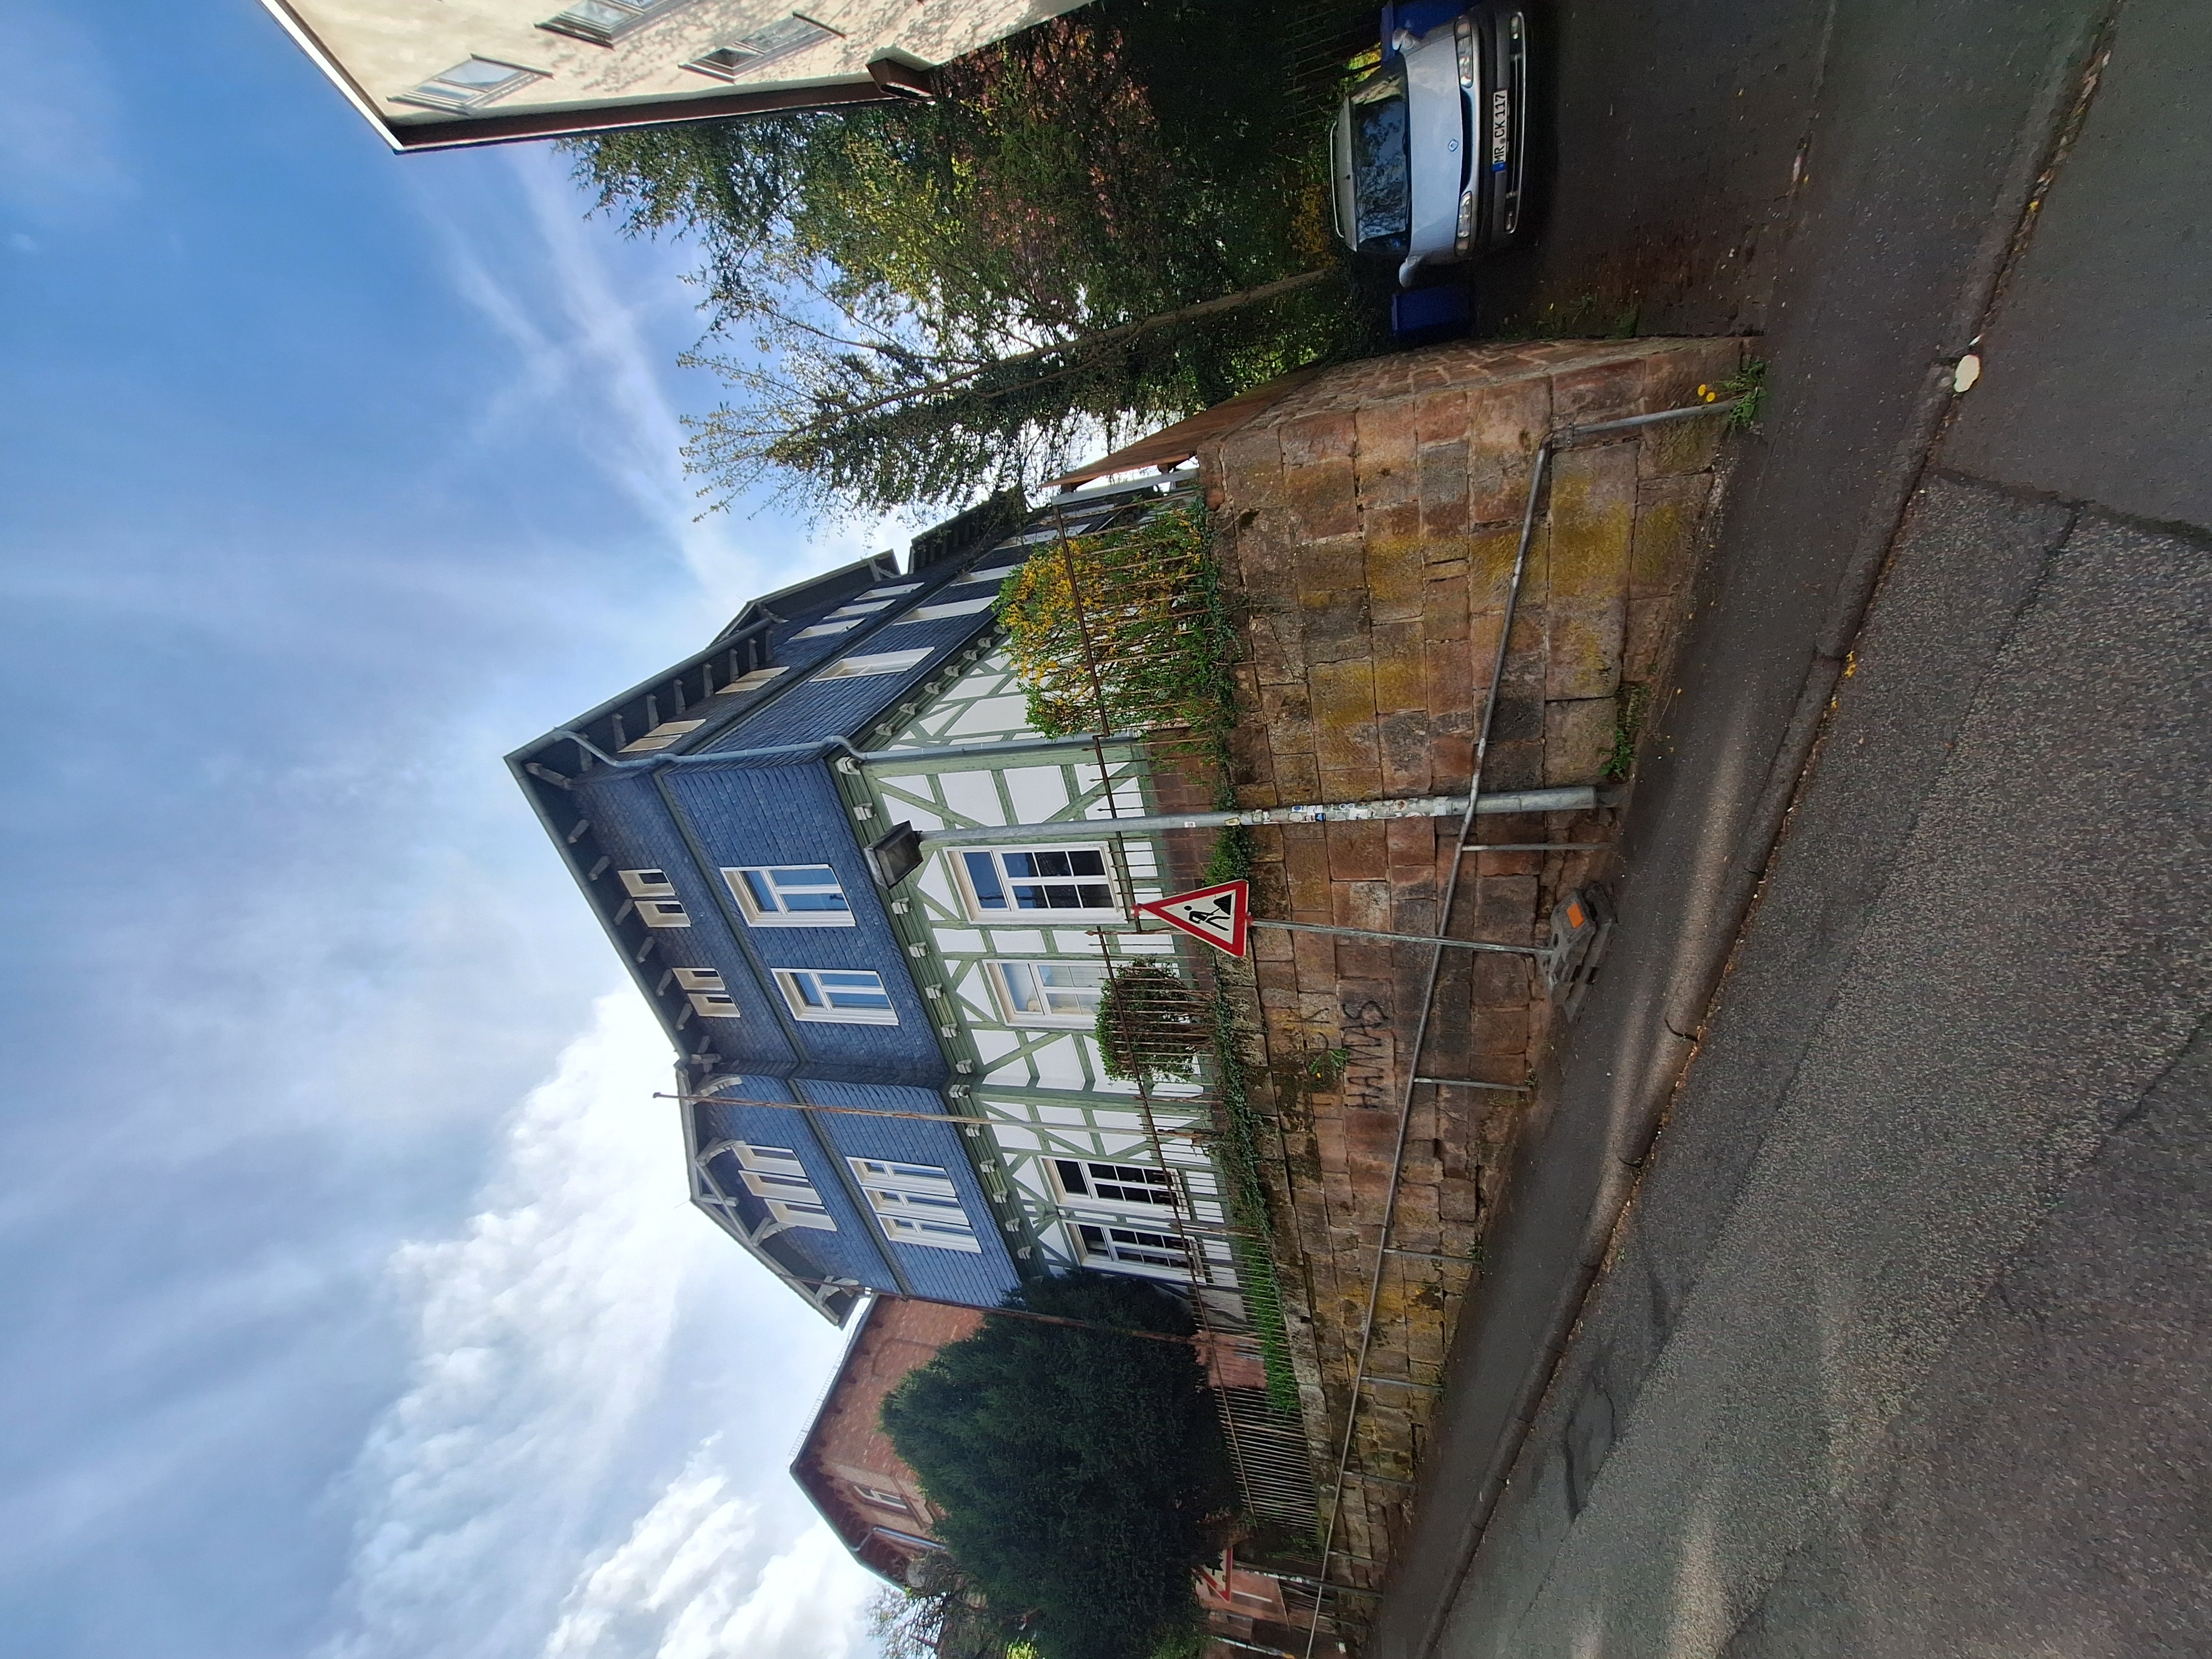
Building: Roter-Graben-10